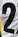
Number: 2